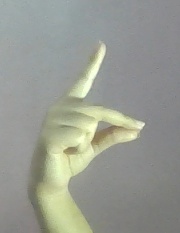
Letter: ta